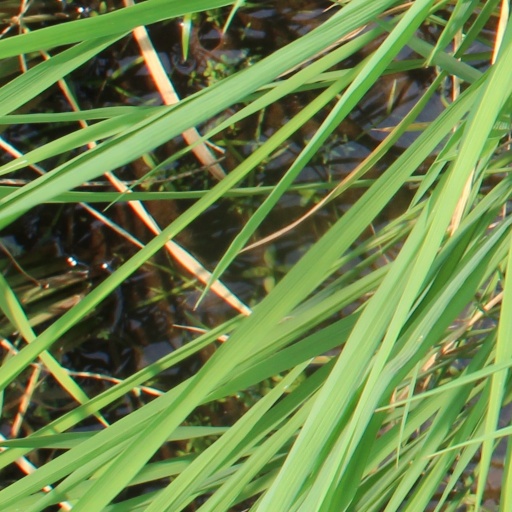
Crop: rice